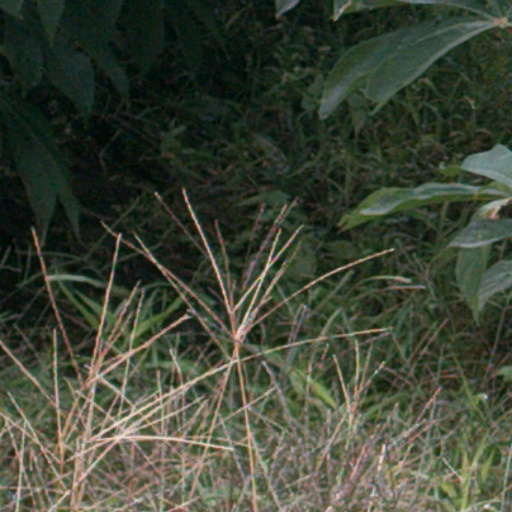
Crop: cassava